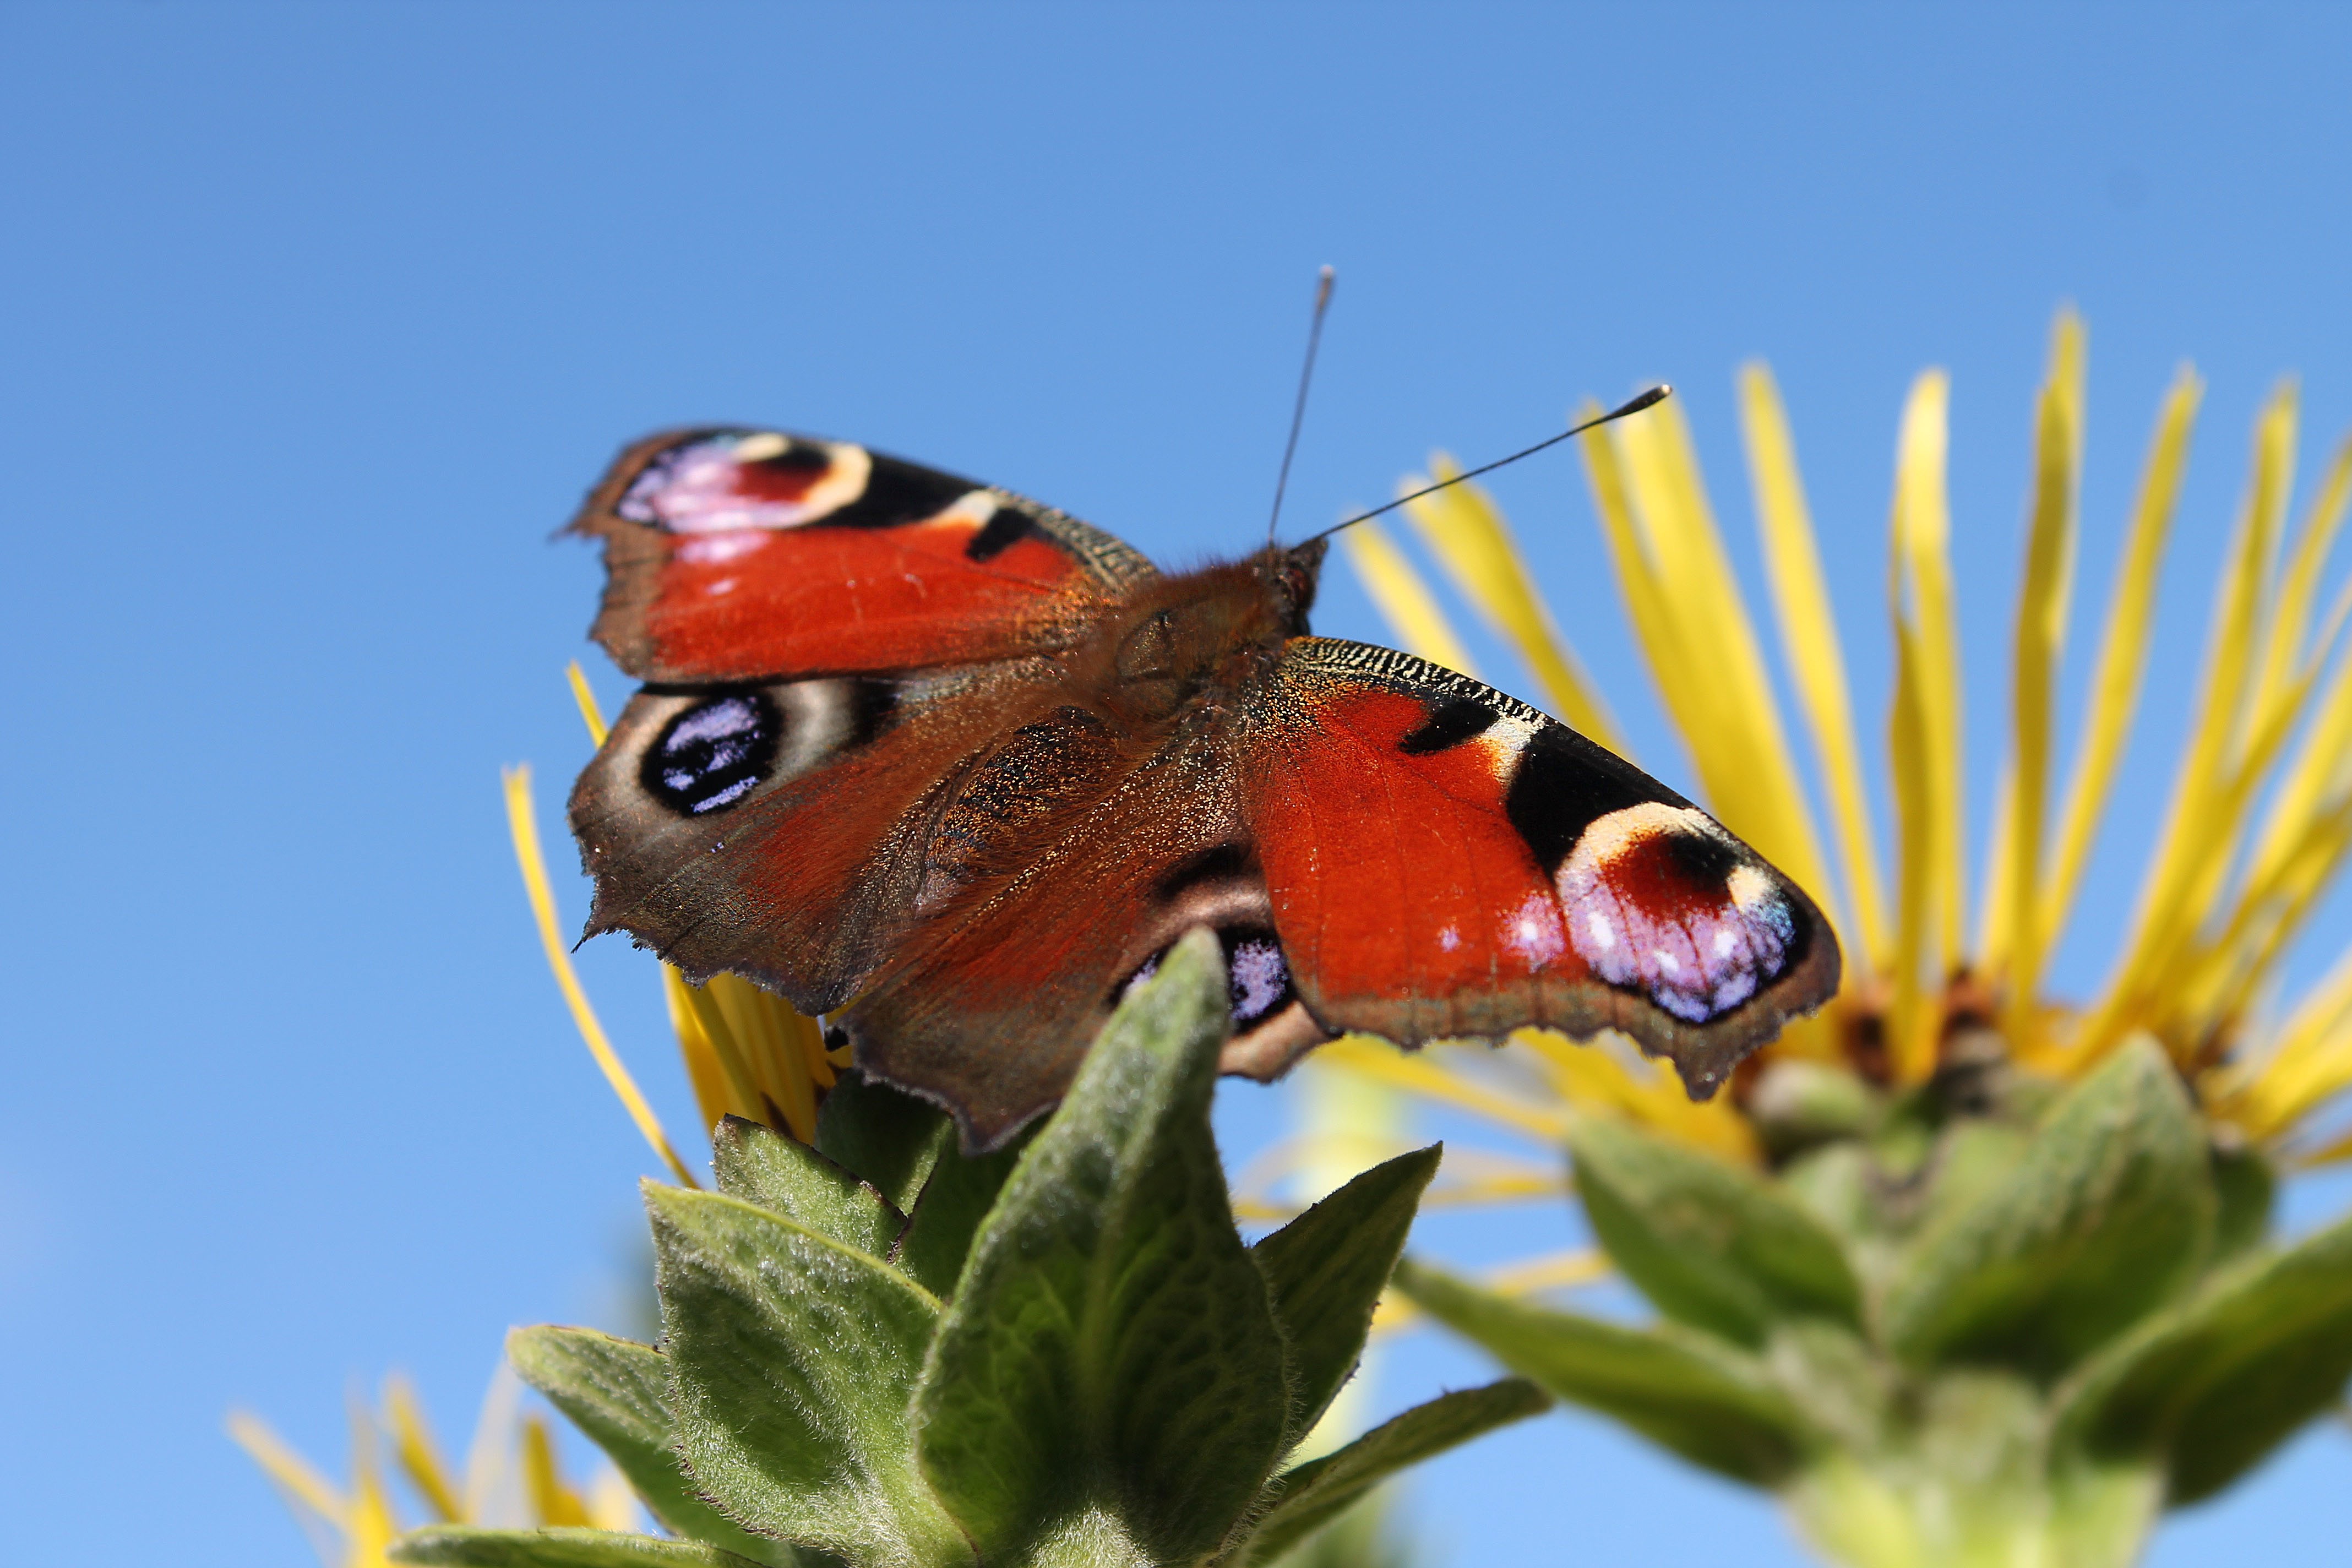
flower, summer, insect, natural, butterfly, fauna, invertebrate, blue sky, close up, colors, background, denmark, nectar, macro photography, arthropod, pollinator, night tours, moths and butterflies